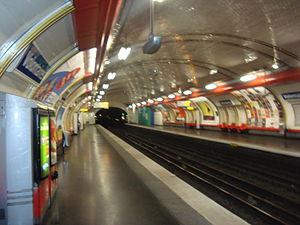
Quais de la station Volontaires de la ligne 12 du métro de Paris.
La liste des stations du métro de Paris propose un aperçu des stations actuellement en service, fermées ou autres, du métro de Paris, en France. Le métro a ouvert en 1900 et comprend 302 stations et 383 points d'arrêt, depuis le 23 mars 2013. Les stations fermées ne sont pas comptées dans le total.